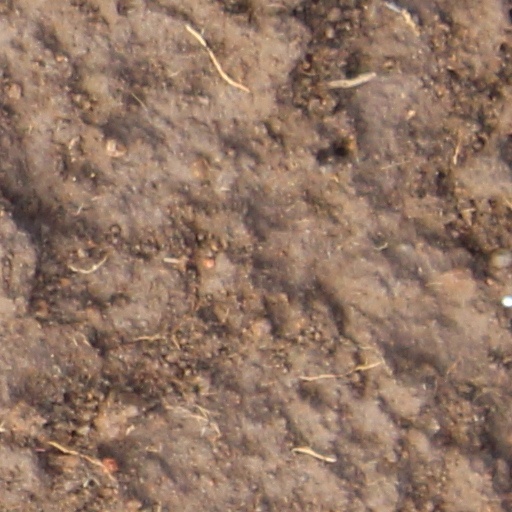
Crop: wheat